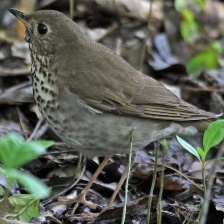
Species: ASHY THRUSHBIRD
Scientific name: GEOKICHLA CINEREA